Sindi people

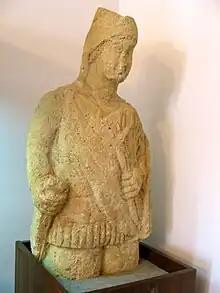
Sindi warrior statue. Limestone, I A.D. Kerch Archaeology Museum.

The Sindi were a tribe of the Scythians who established themselves on the Taman peninsula, where they formed a ruling class over the indigenous North Caucasian Maeotians. Archaeologically, the Sindi belonged to the Scythian culture, and they progressively became Hellenised due to contact with the Bosporan Kingdom.